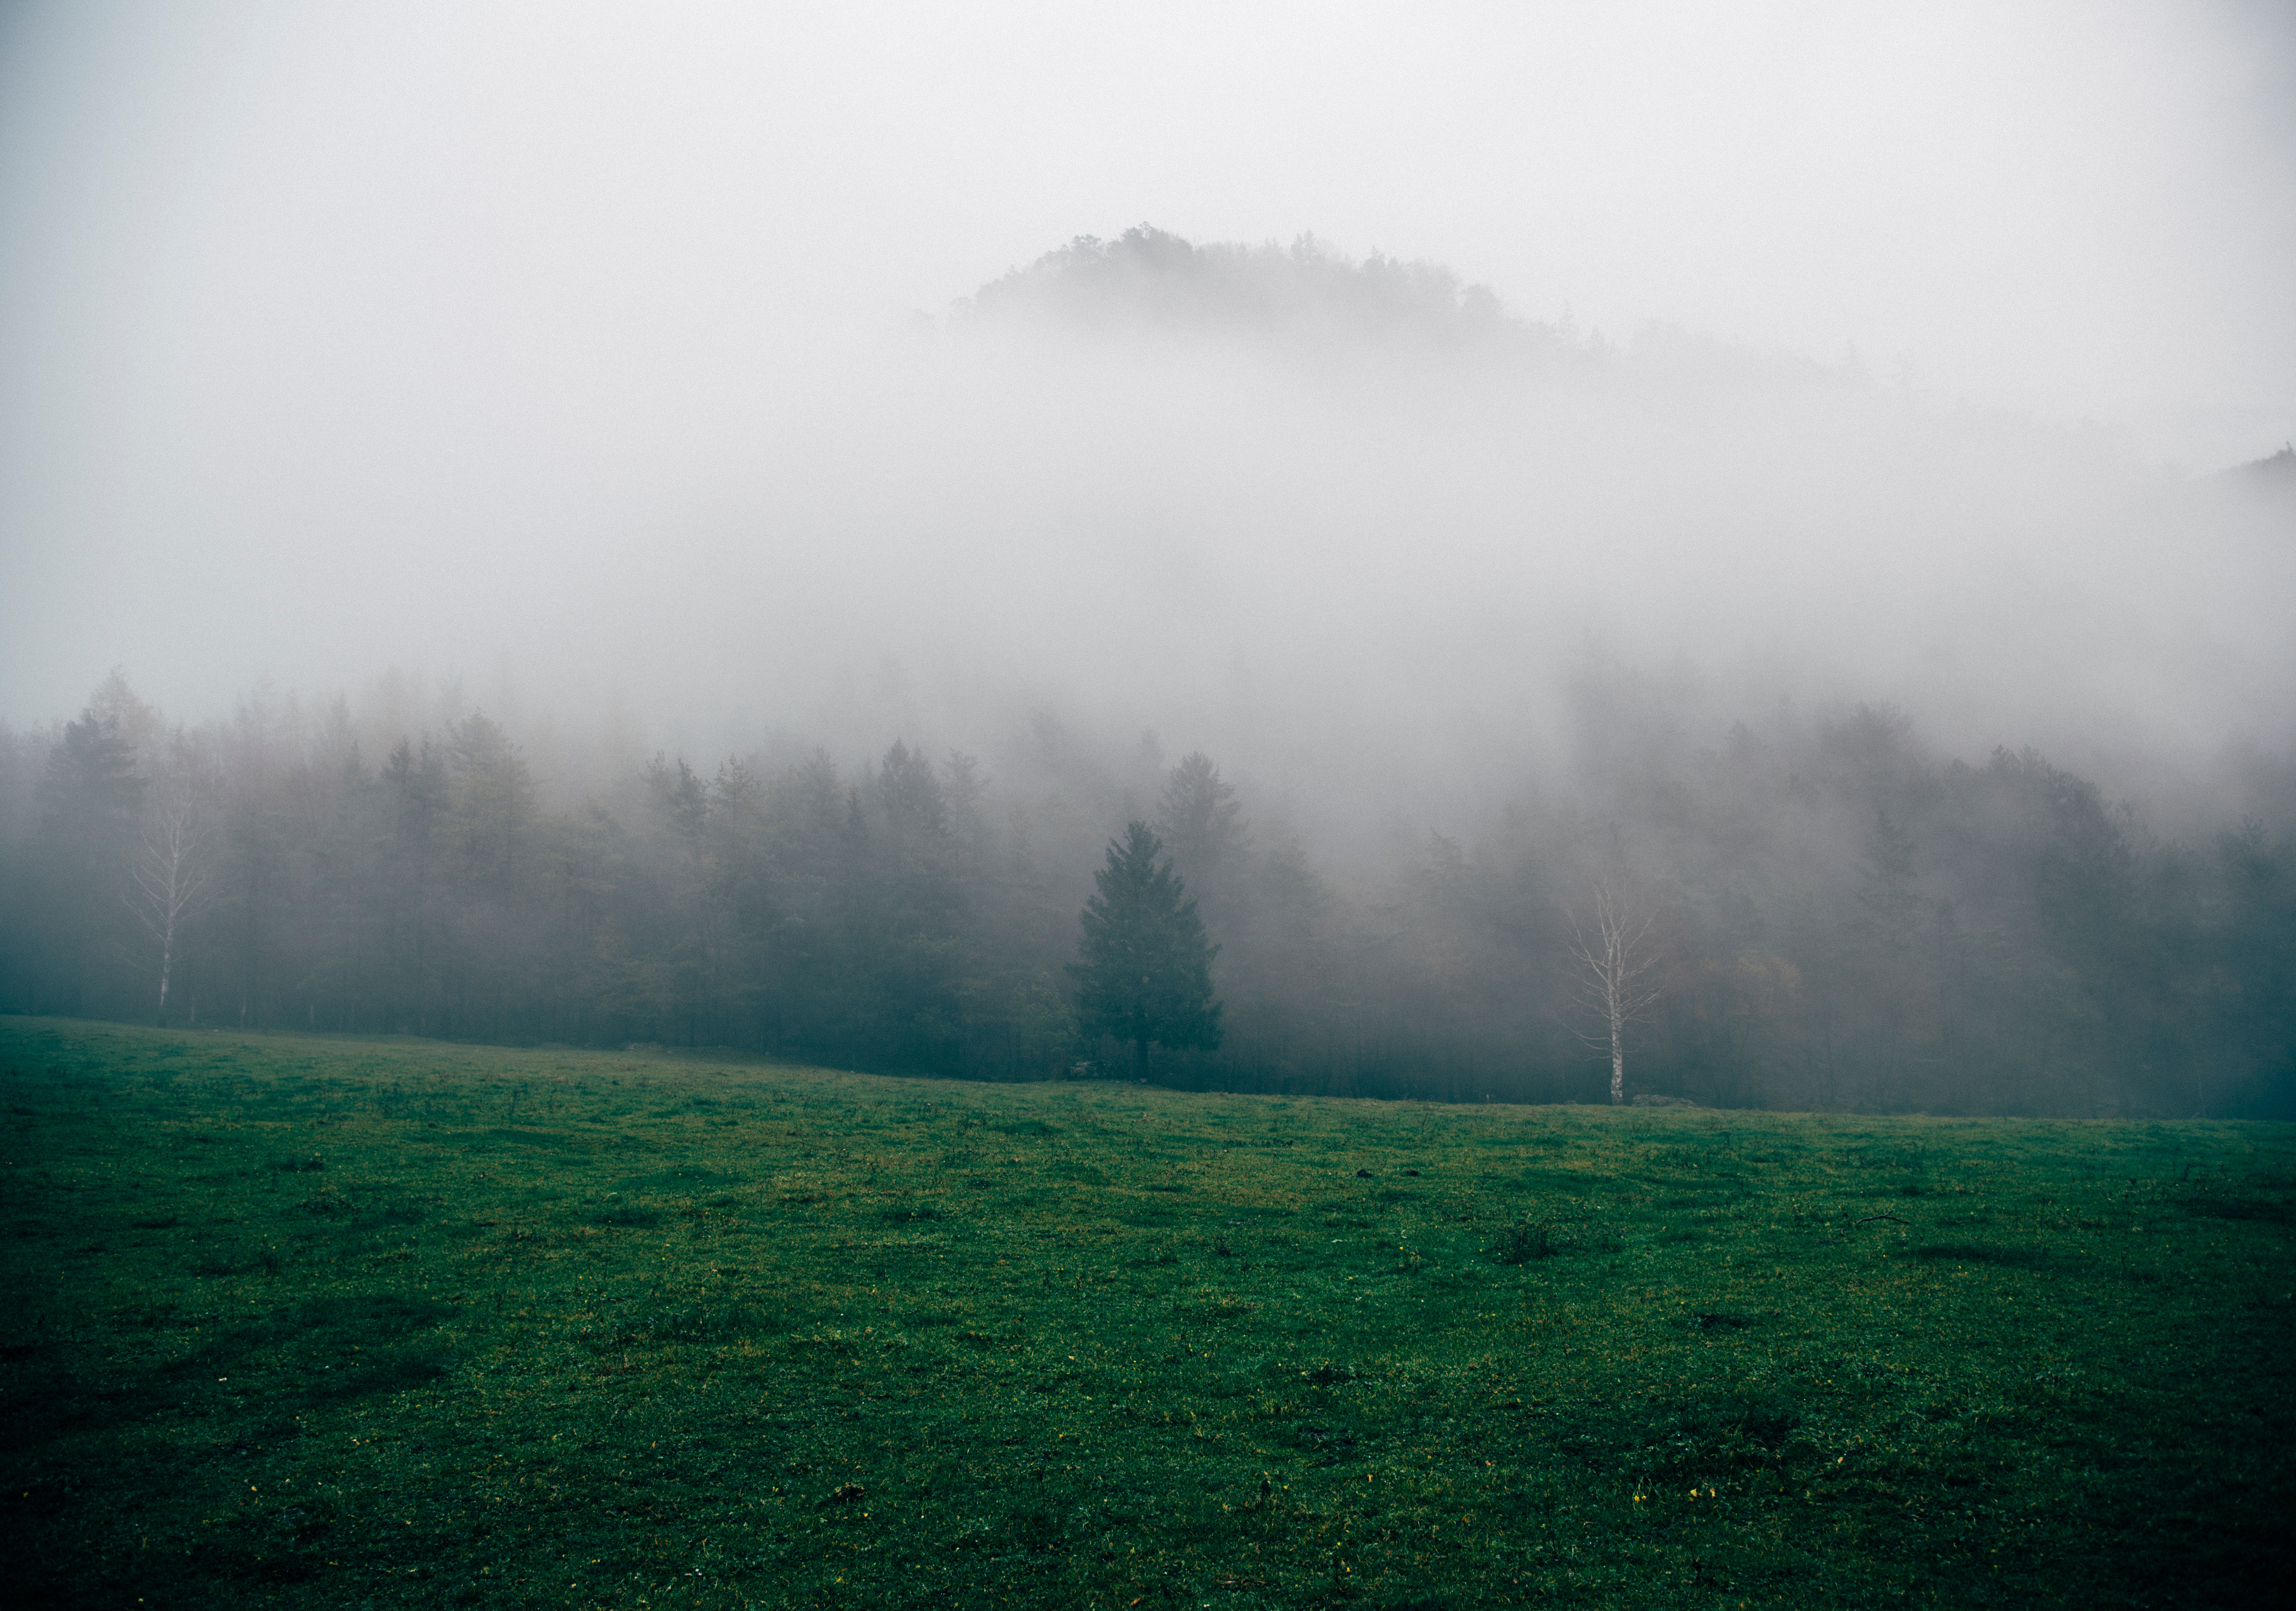
tree, nature, forest, grass, mountain, cloud, fog, mist, sunlight, morning, hill, dawn, atmosphere, green, weather, haze, habitat, rural area, natural environment, geographical feature, atmospheric phenomenon, atmosphere of earth